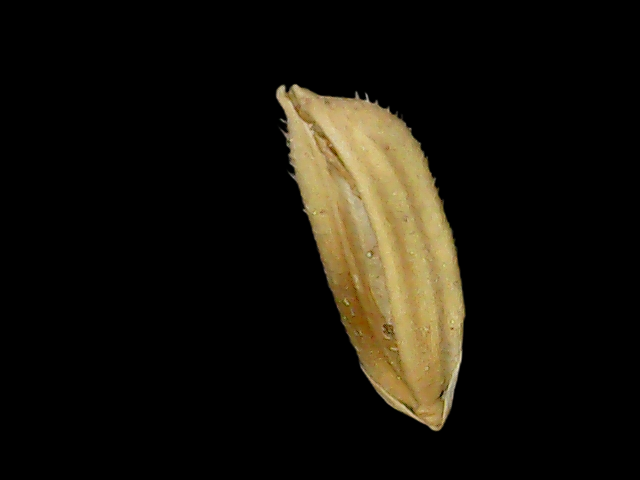
Rice variety: Binadhan14